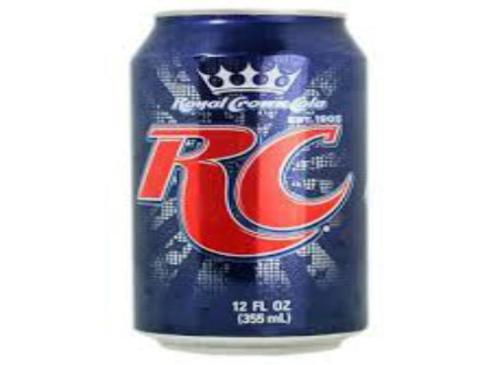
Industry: Food